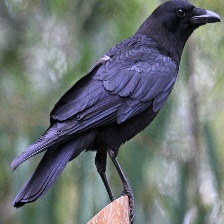
Species: CROW
Scientific name: CORVUS